Westmoor High School

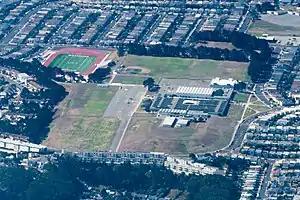
Aerial view of Westmoor High School and football stadium

Westmoor High School is a public high school in Daly City, California, United States. It serves grades 9 through 12 as part of the Jefferson Union High School District (JUHSD). It generally serves the residents of Daly City, Pacifica, and Colma. It was recently selected as a California Distinguished School.